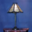
Label: lamp